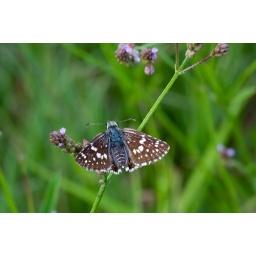
I found this little guy while walking around in the field this afternoon.